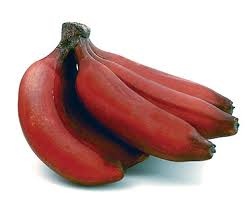
Label: banana